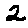
Label: 2